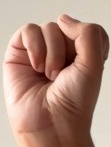
ASL sign: S